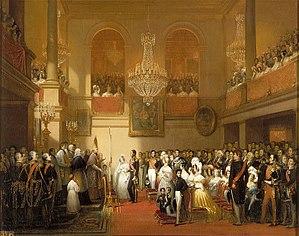
Le palais de Compiègne est une ancienne résidence royale et impériale située à Compiègne dans l'Oise.